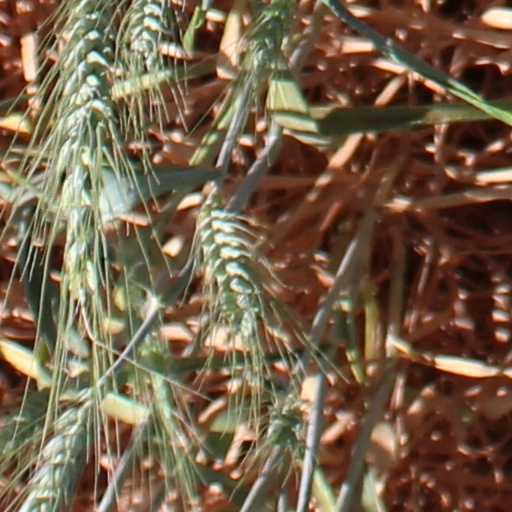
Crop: wheat